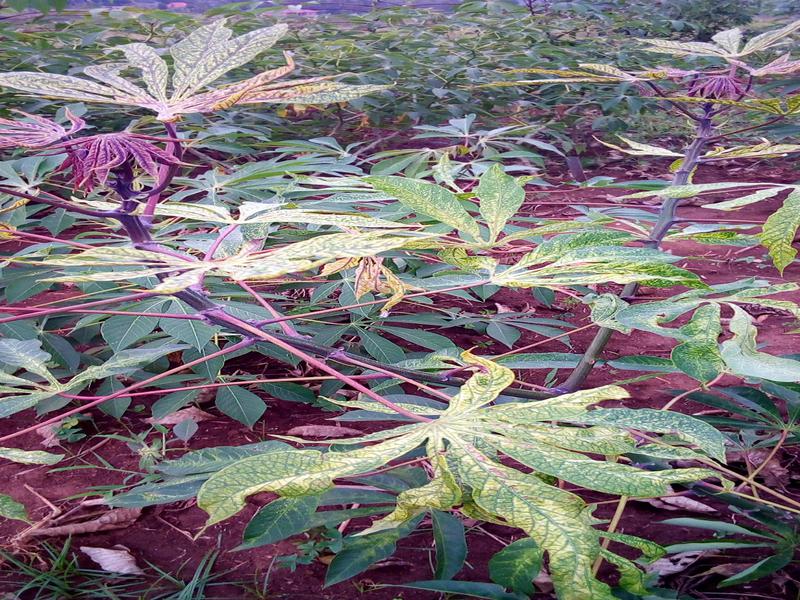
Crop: cassava
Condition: green_mottle